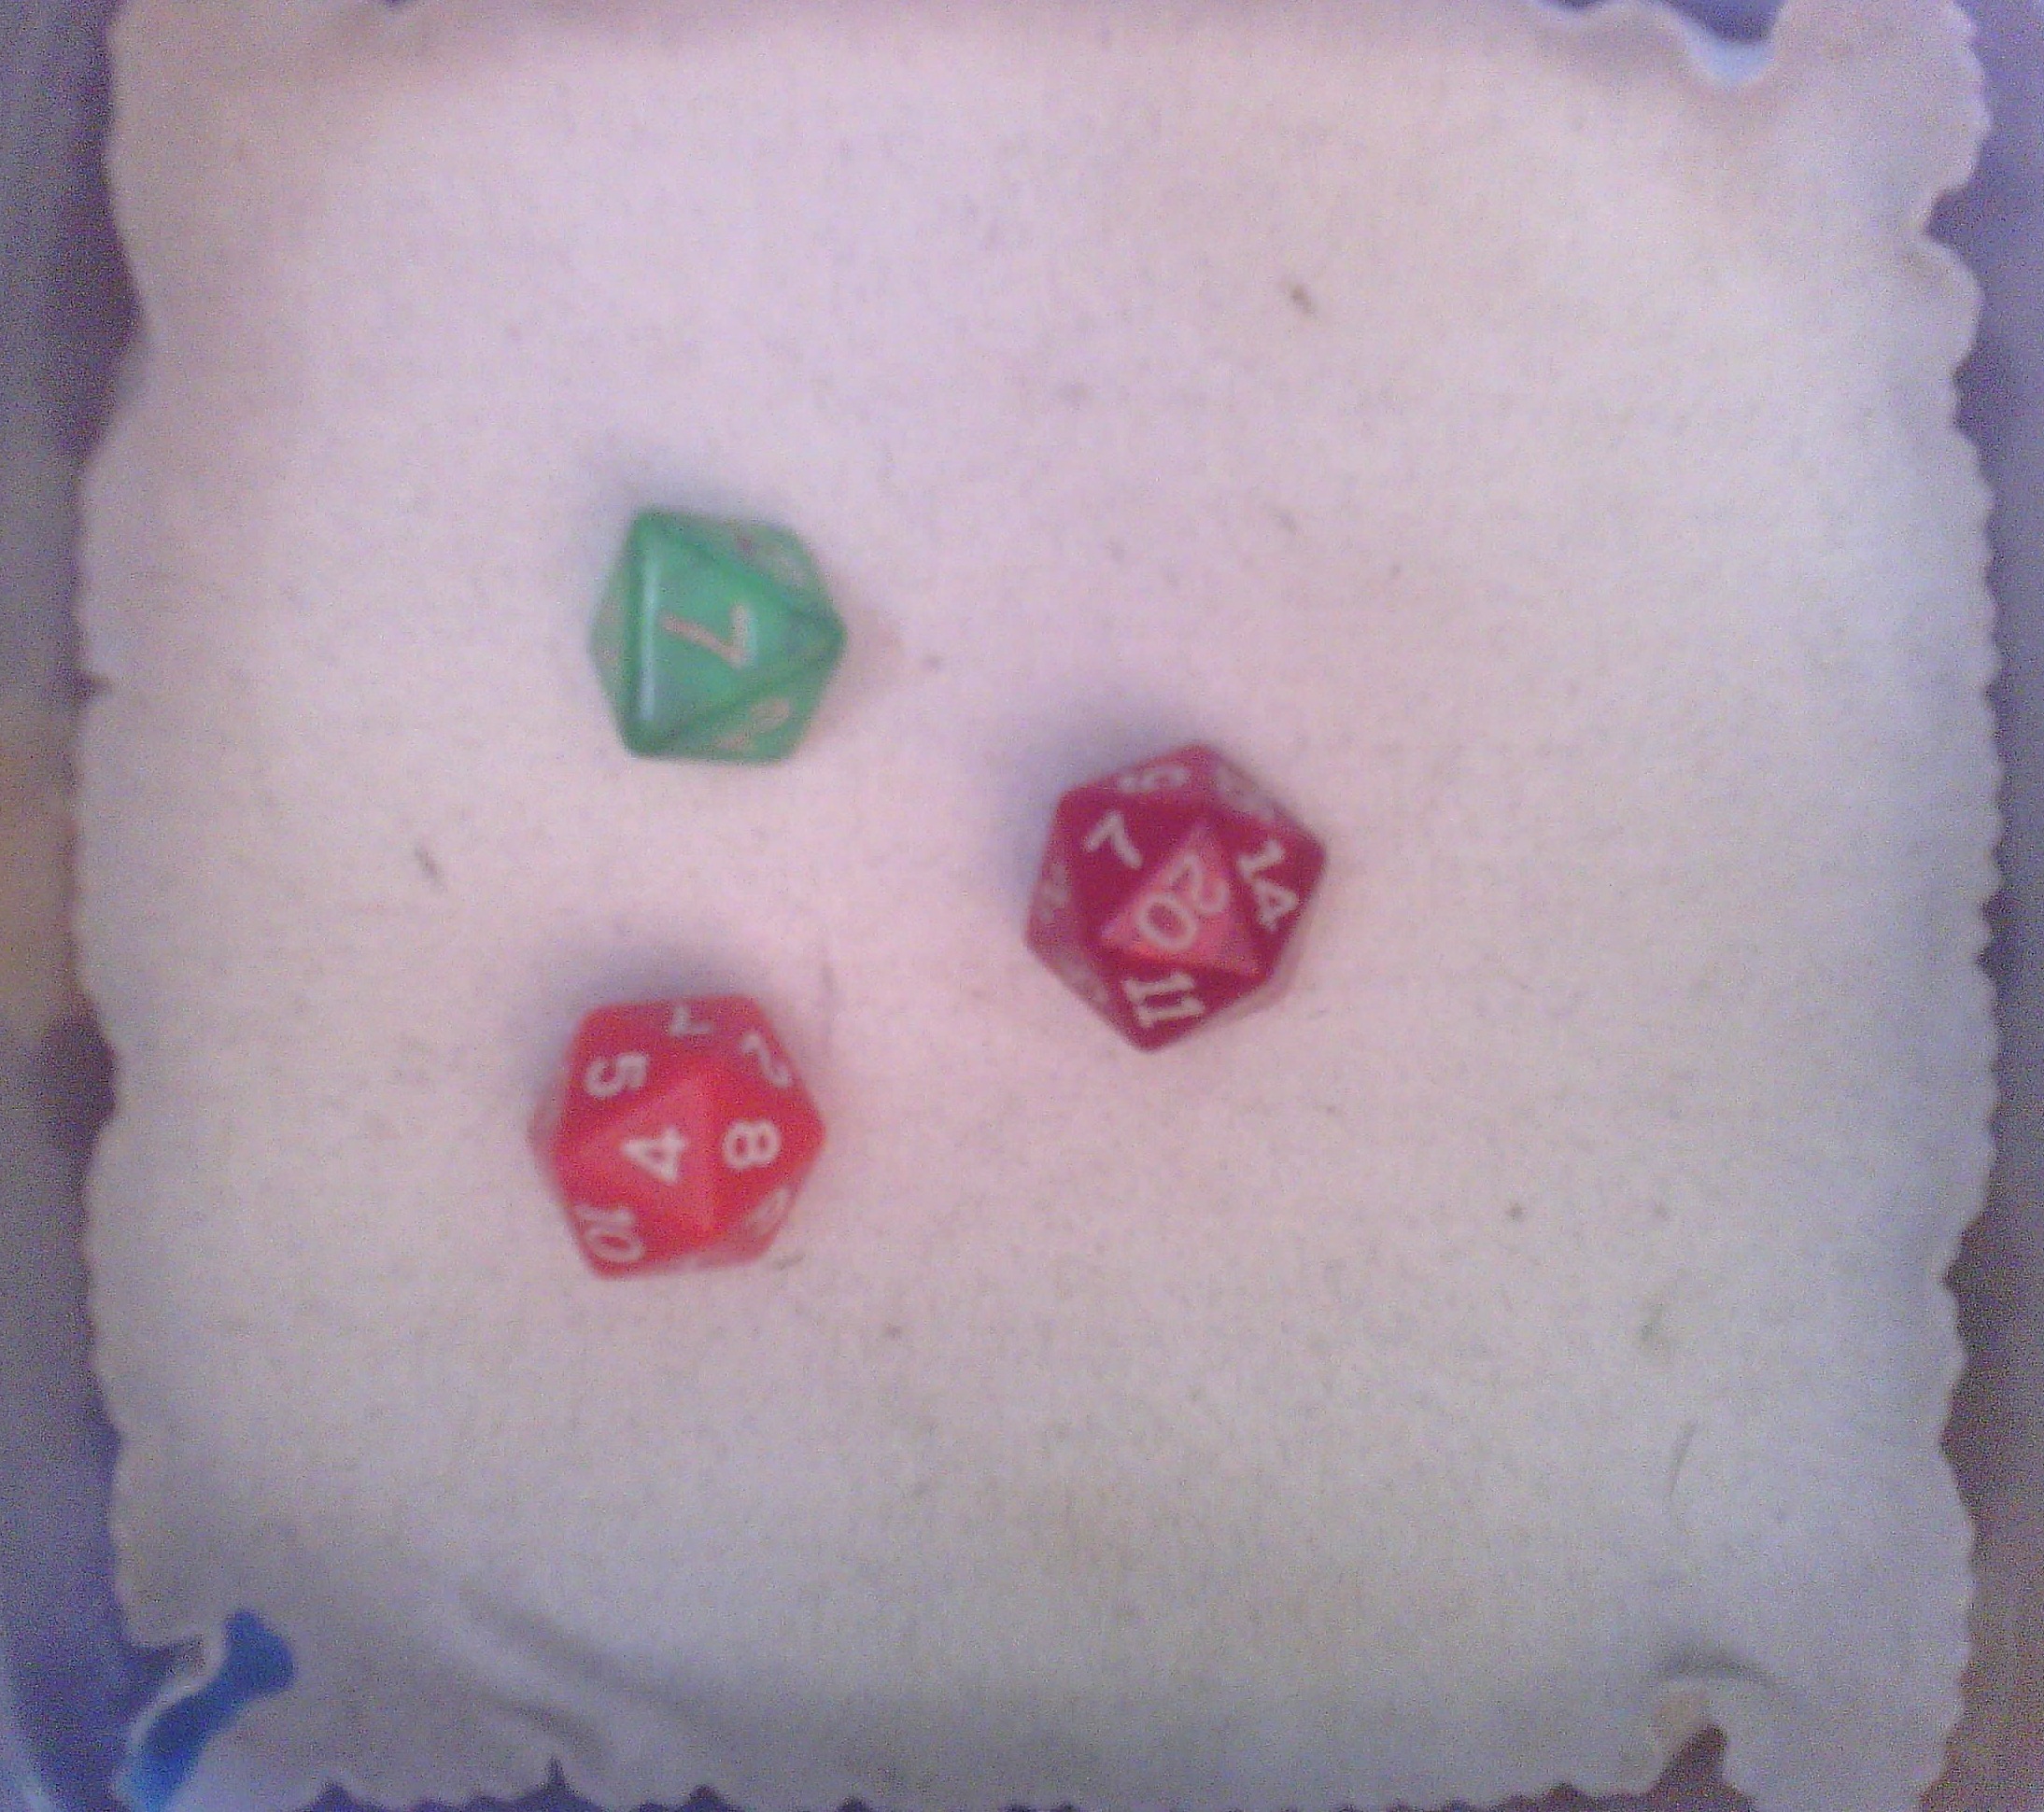
Dice in frame:
type: d20
value: 4
type: d20
value: 20
type: d8
value: 7
Label source: human
Face values trusted: yes